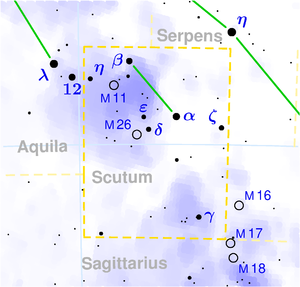
Skjoldet
Stjernebilledet Skjoldet (Scutum).
Skjoldet er et stjernebillede på den sydlige himmelkugle.